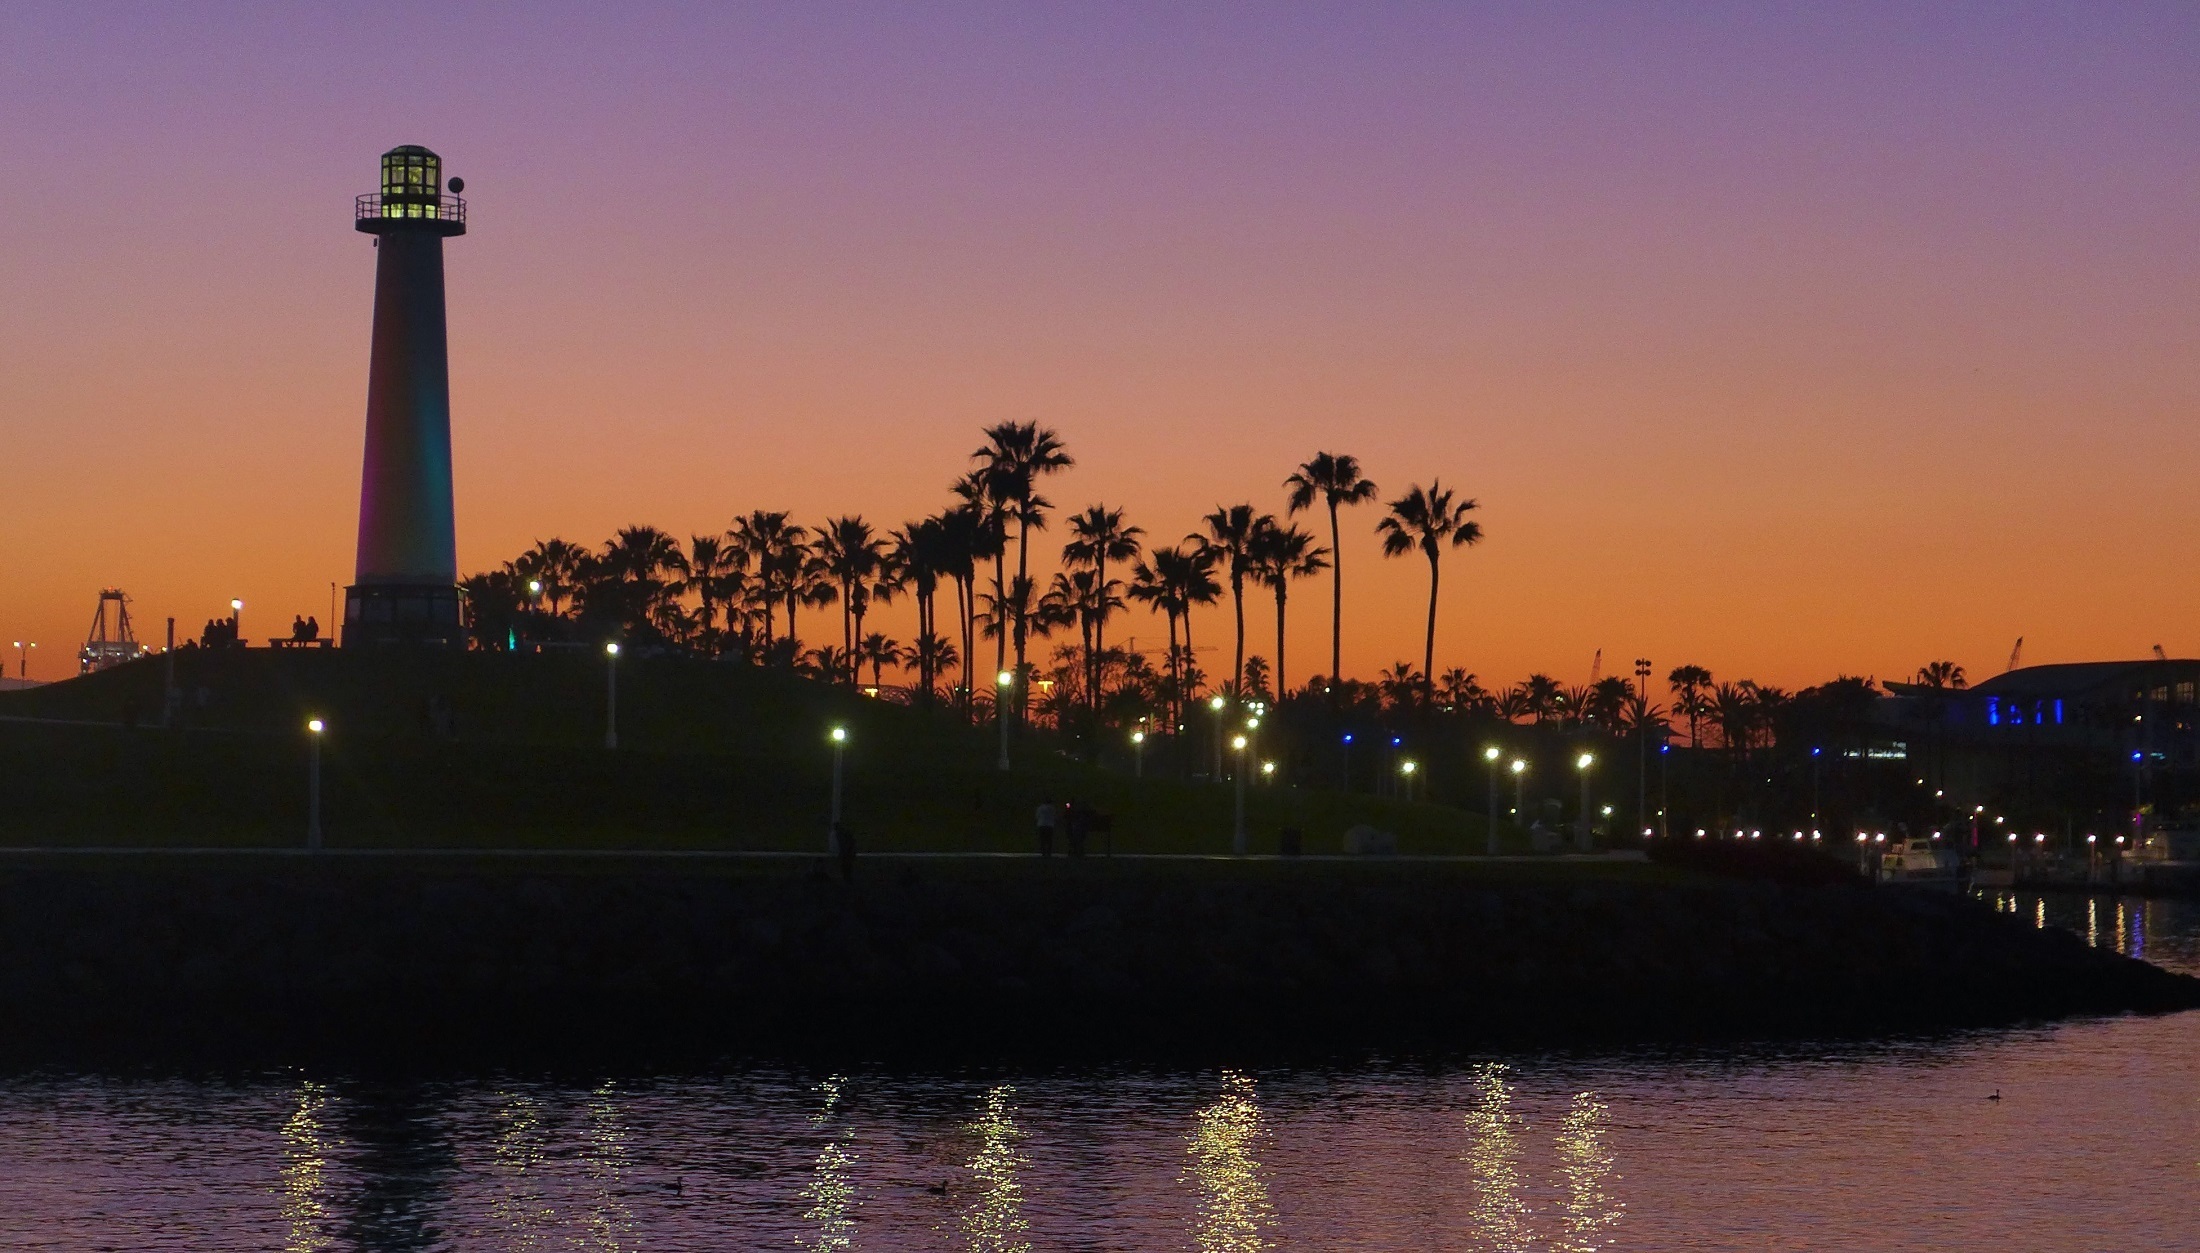
sea, coast, water, ocean, horizon, light, lighthouse, sunrise, sunset, skyline, night, morning, dawn, city, cityscape, dark, beam, dusk, evening, twilight, orange, reflection, tower, color, seascape, bay, glow, darkness, black, waterway, rocks, warning, palms, palm trees, shining, backdrop, guide, blackness